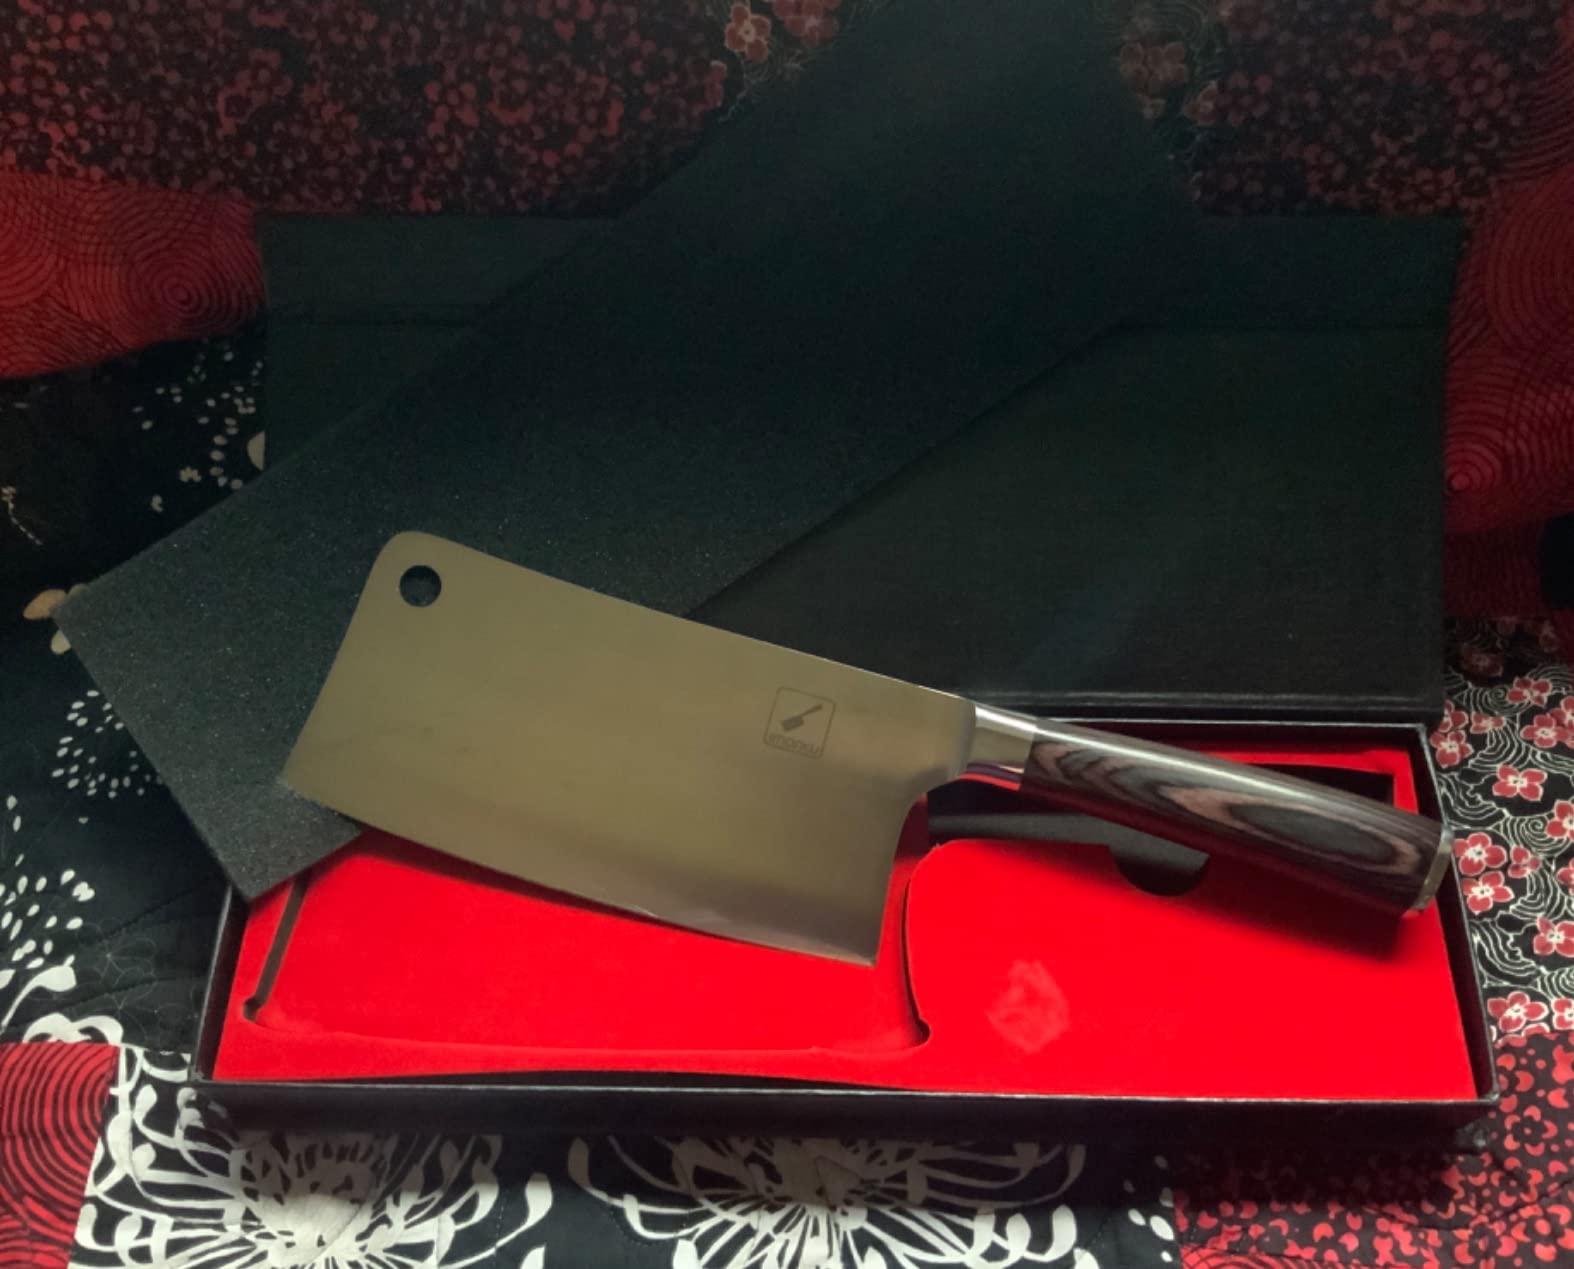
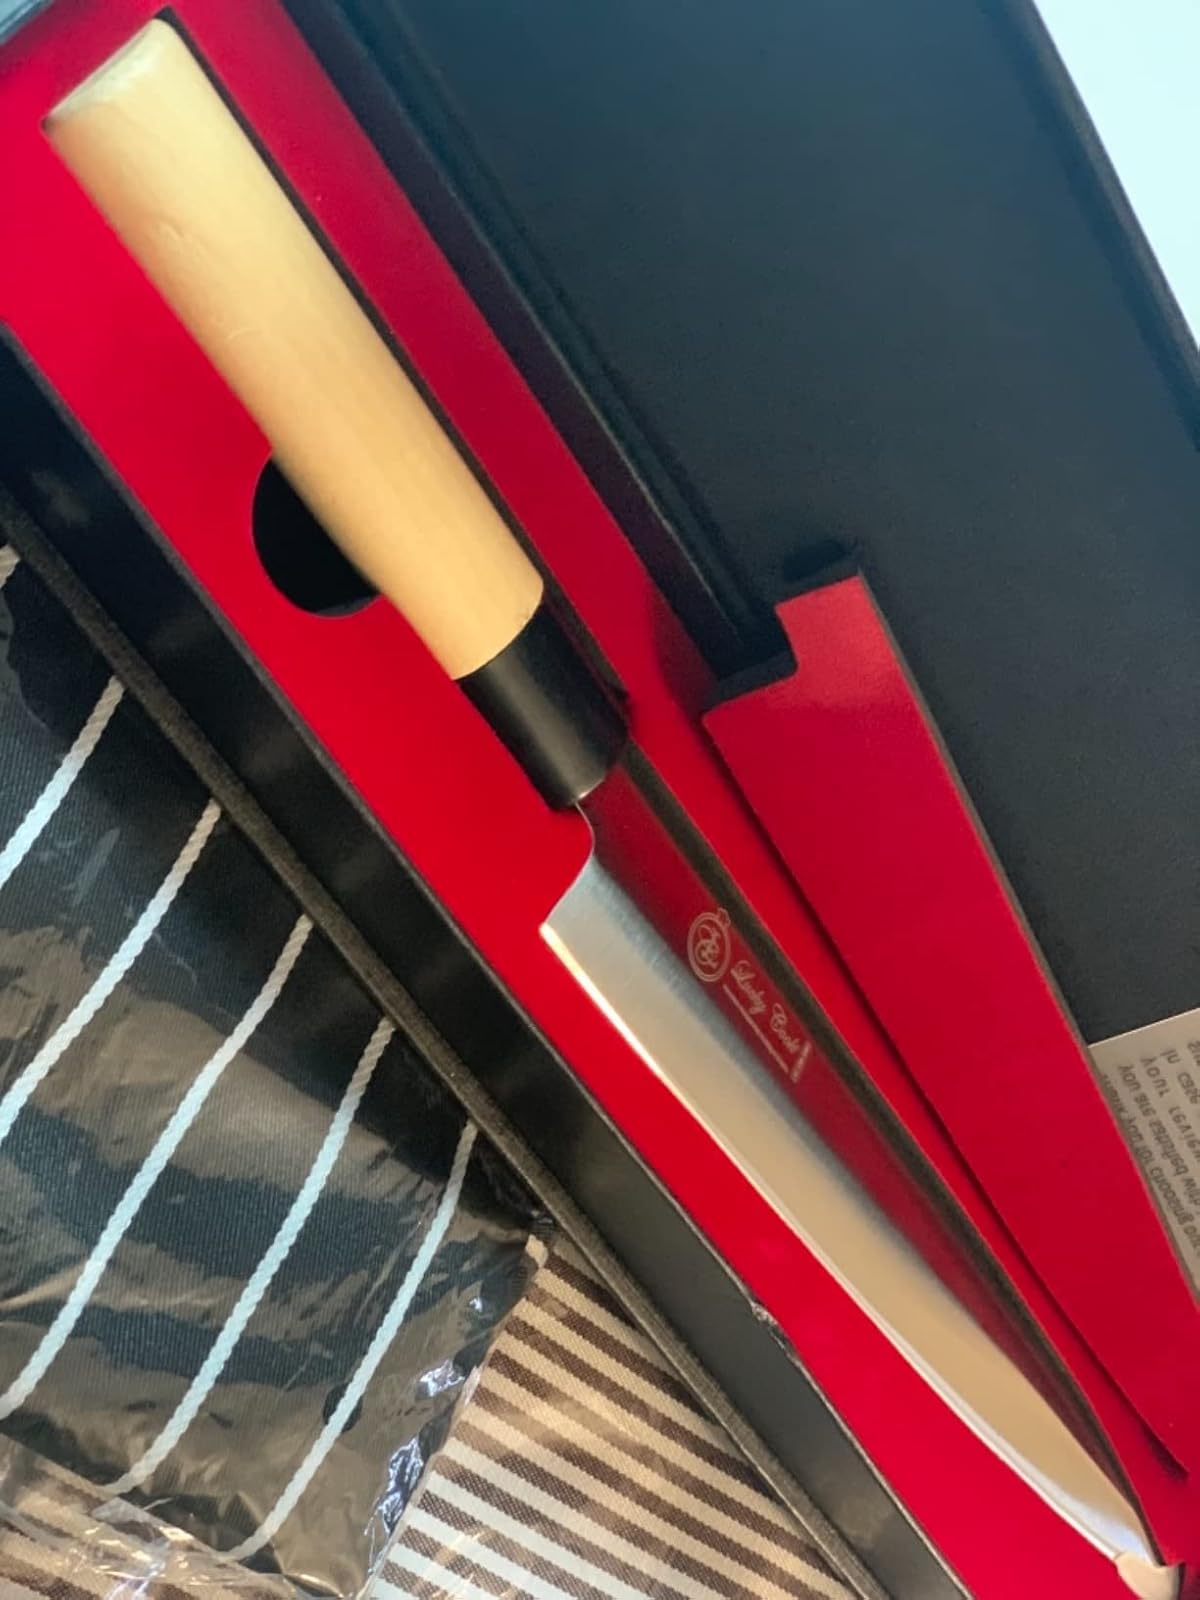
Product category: items_knife
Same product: no